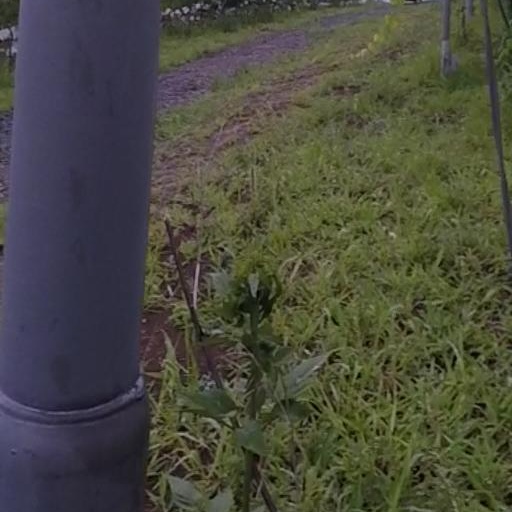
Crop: grape